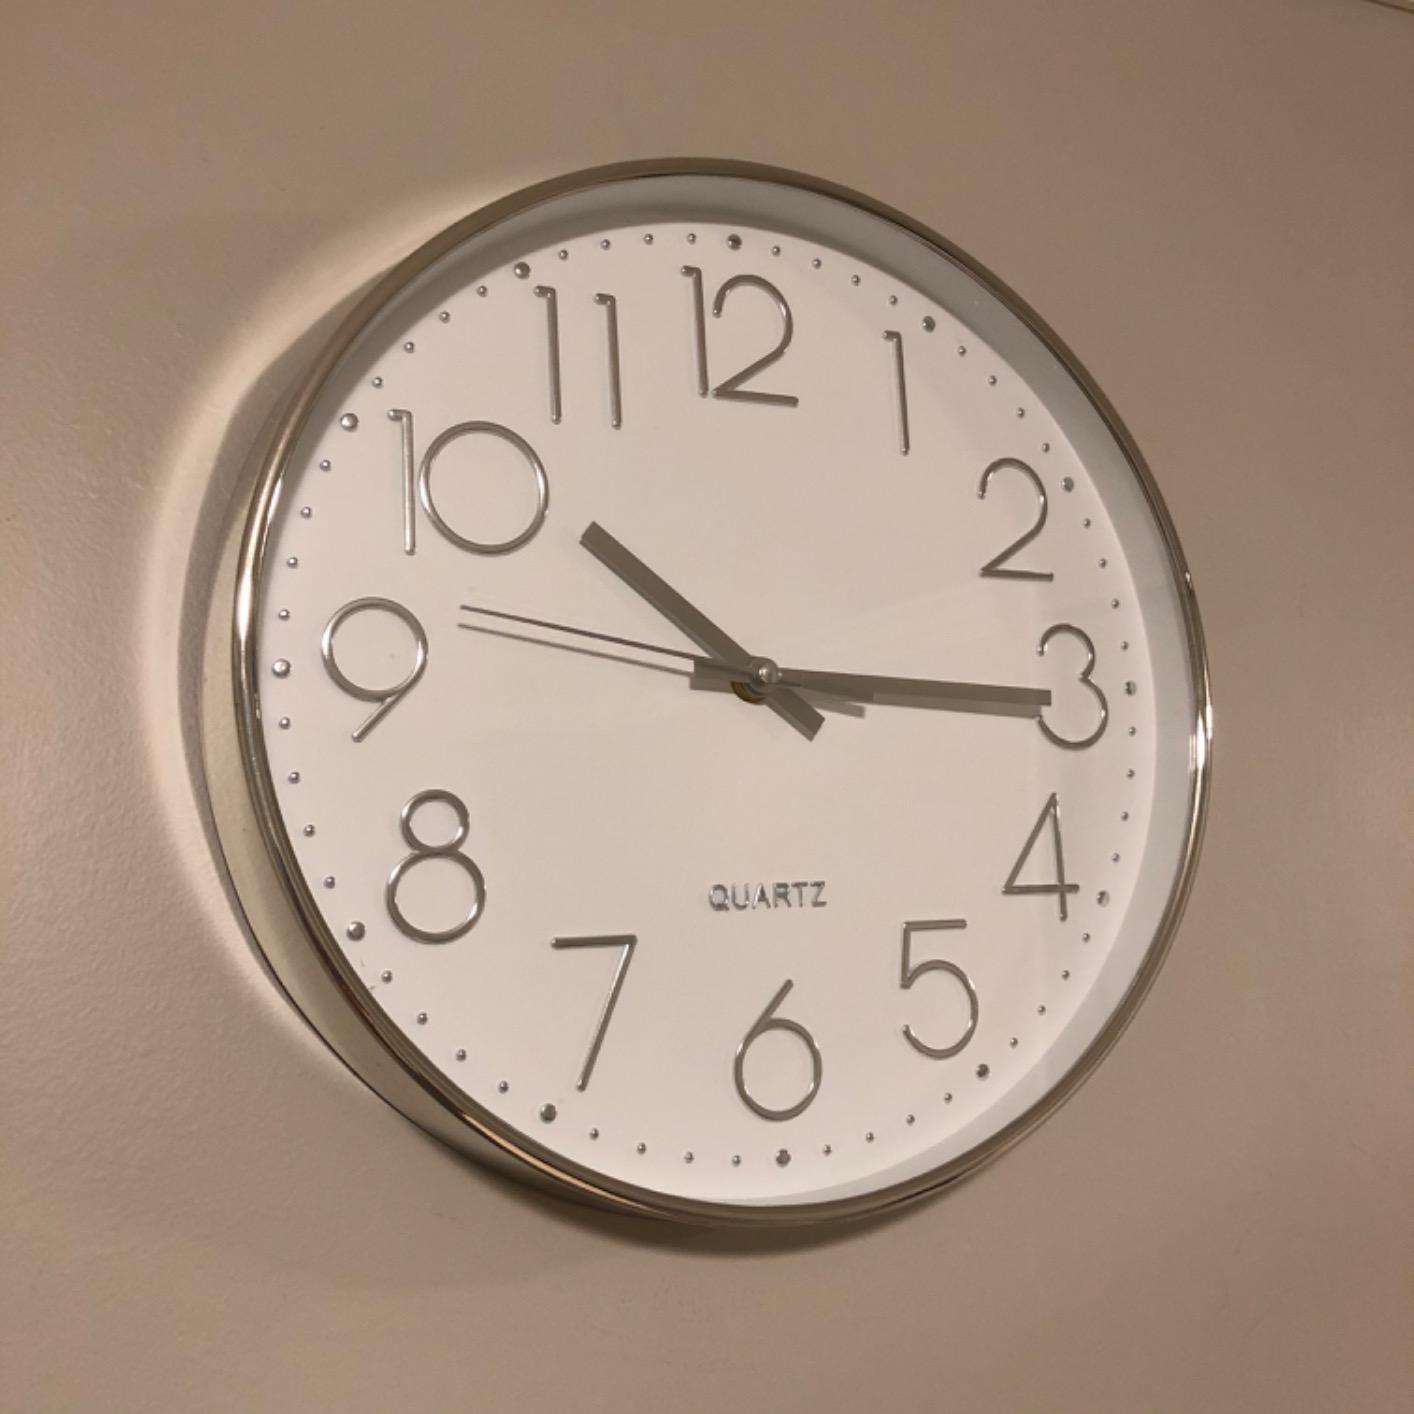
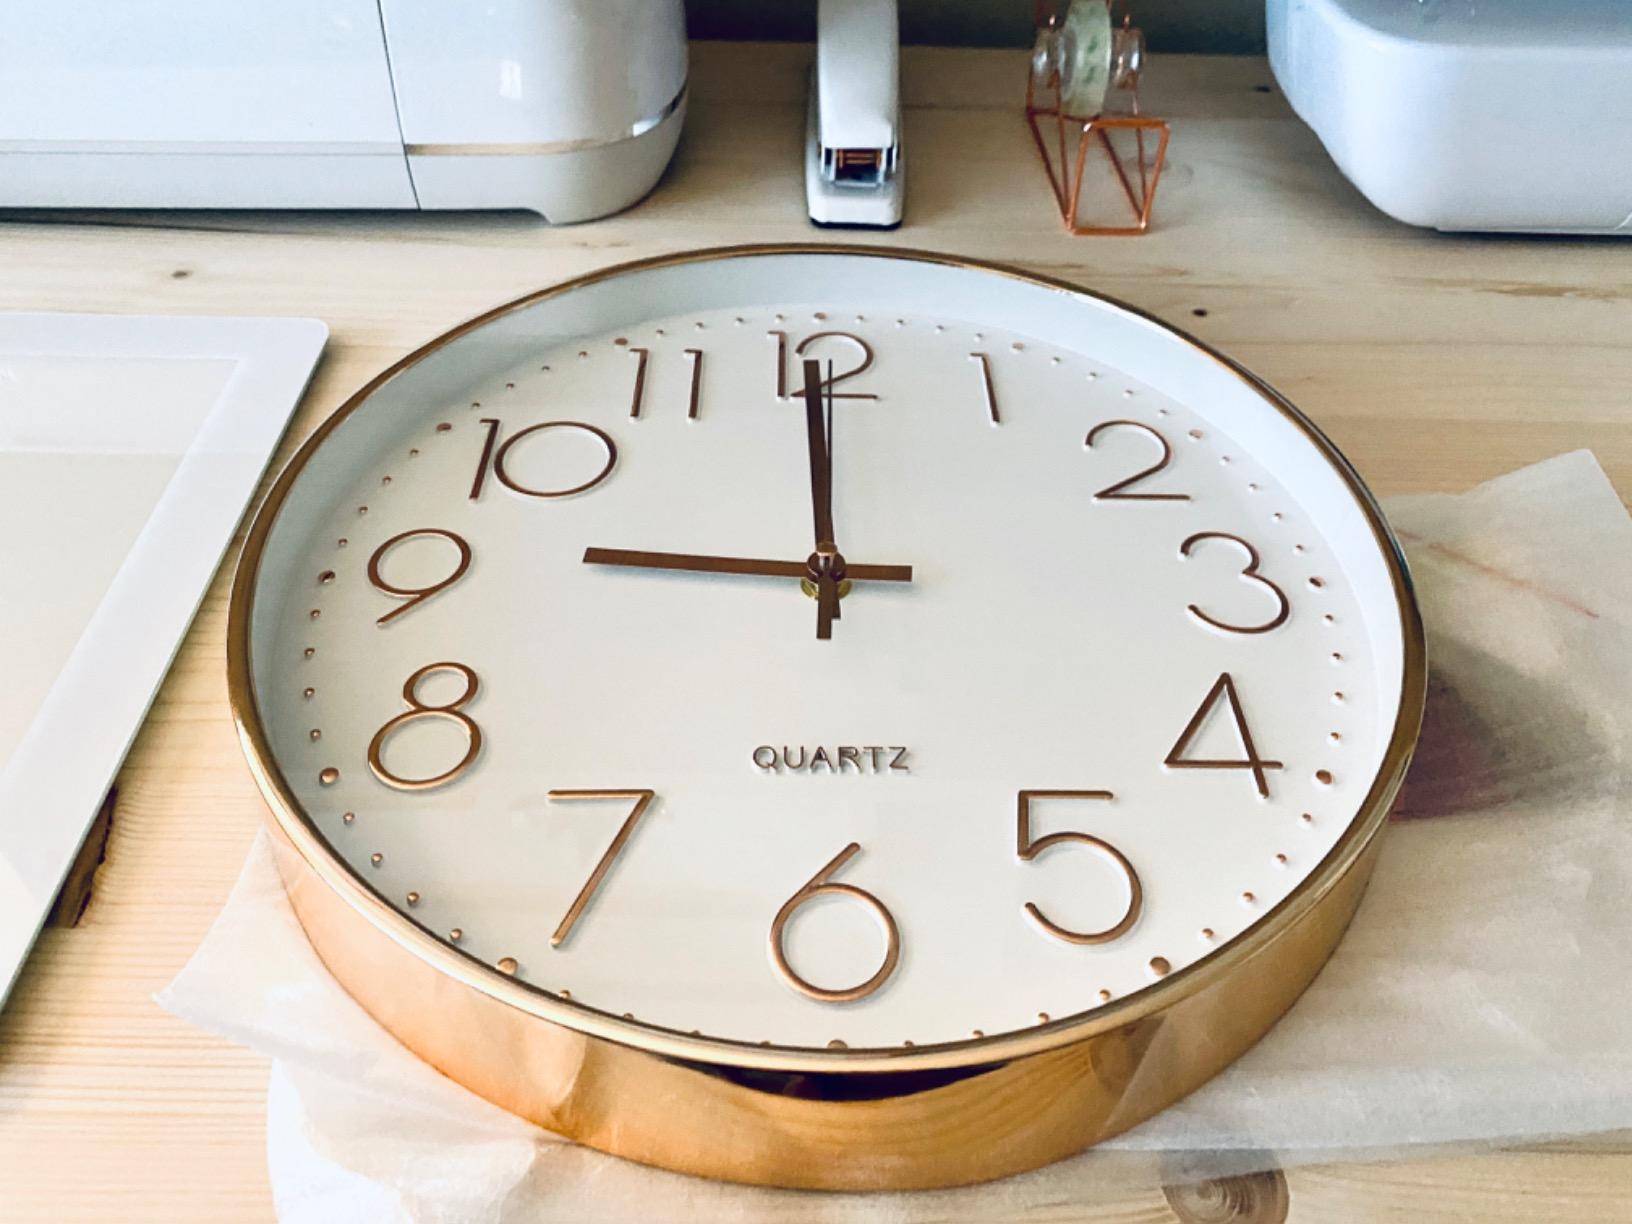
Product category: clock
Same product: no